Gypsy (musical)

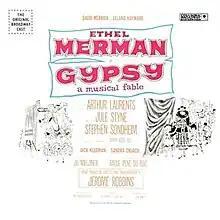
Original Broadway Cast Album

Gypsy: A Musical Fable is a musical with music by Jule Styne, lyrics by Stephen Sondheim, and a book by Arthur Laurents. It is loosely based on the of striptease artist Gypsy Rose Lee, and focuses on her mother, Rose, whose name has become synonymous with "the ultimate show business mother." It follows the dreams and efforts of Rose to raise two daughters to perform onstage and casts an affectionate eye on the hardships of show business life. The character of Louise is based on Lee, and the character of June is based on Lee's sister, the actress June Havoc.